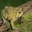
Label: frog